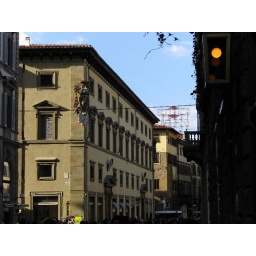
A street scene with the old Martini sign in the background.